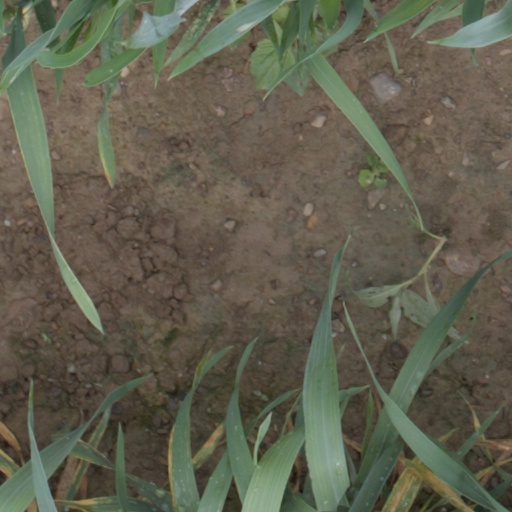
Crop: wheat